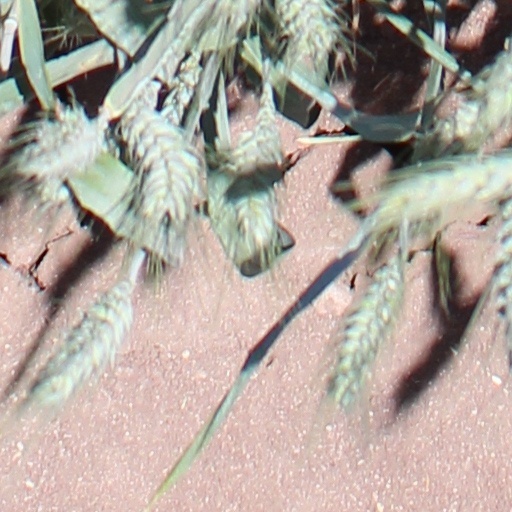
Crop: wheat